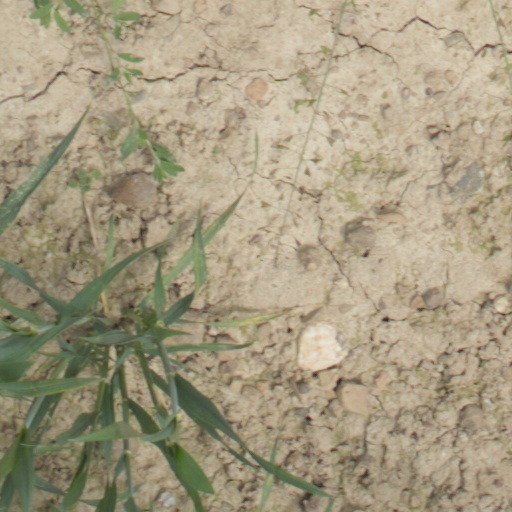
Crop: wheat